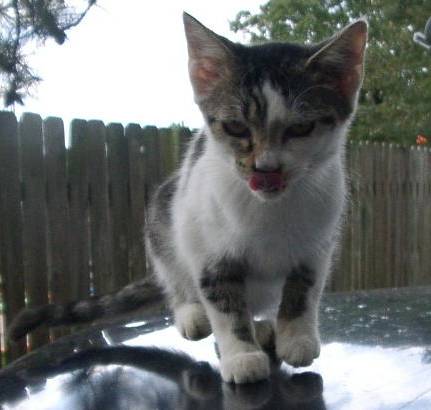
Label: cat